Miles Lord

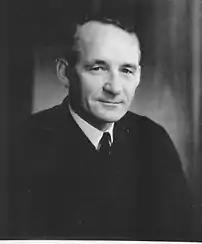

Miles Welton Lord (November 6, 1919 – December 10, 2016) was a United States district judge of the United States District Court for the District of Minnesota.